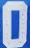
Number: 0